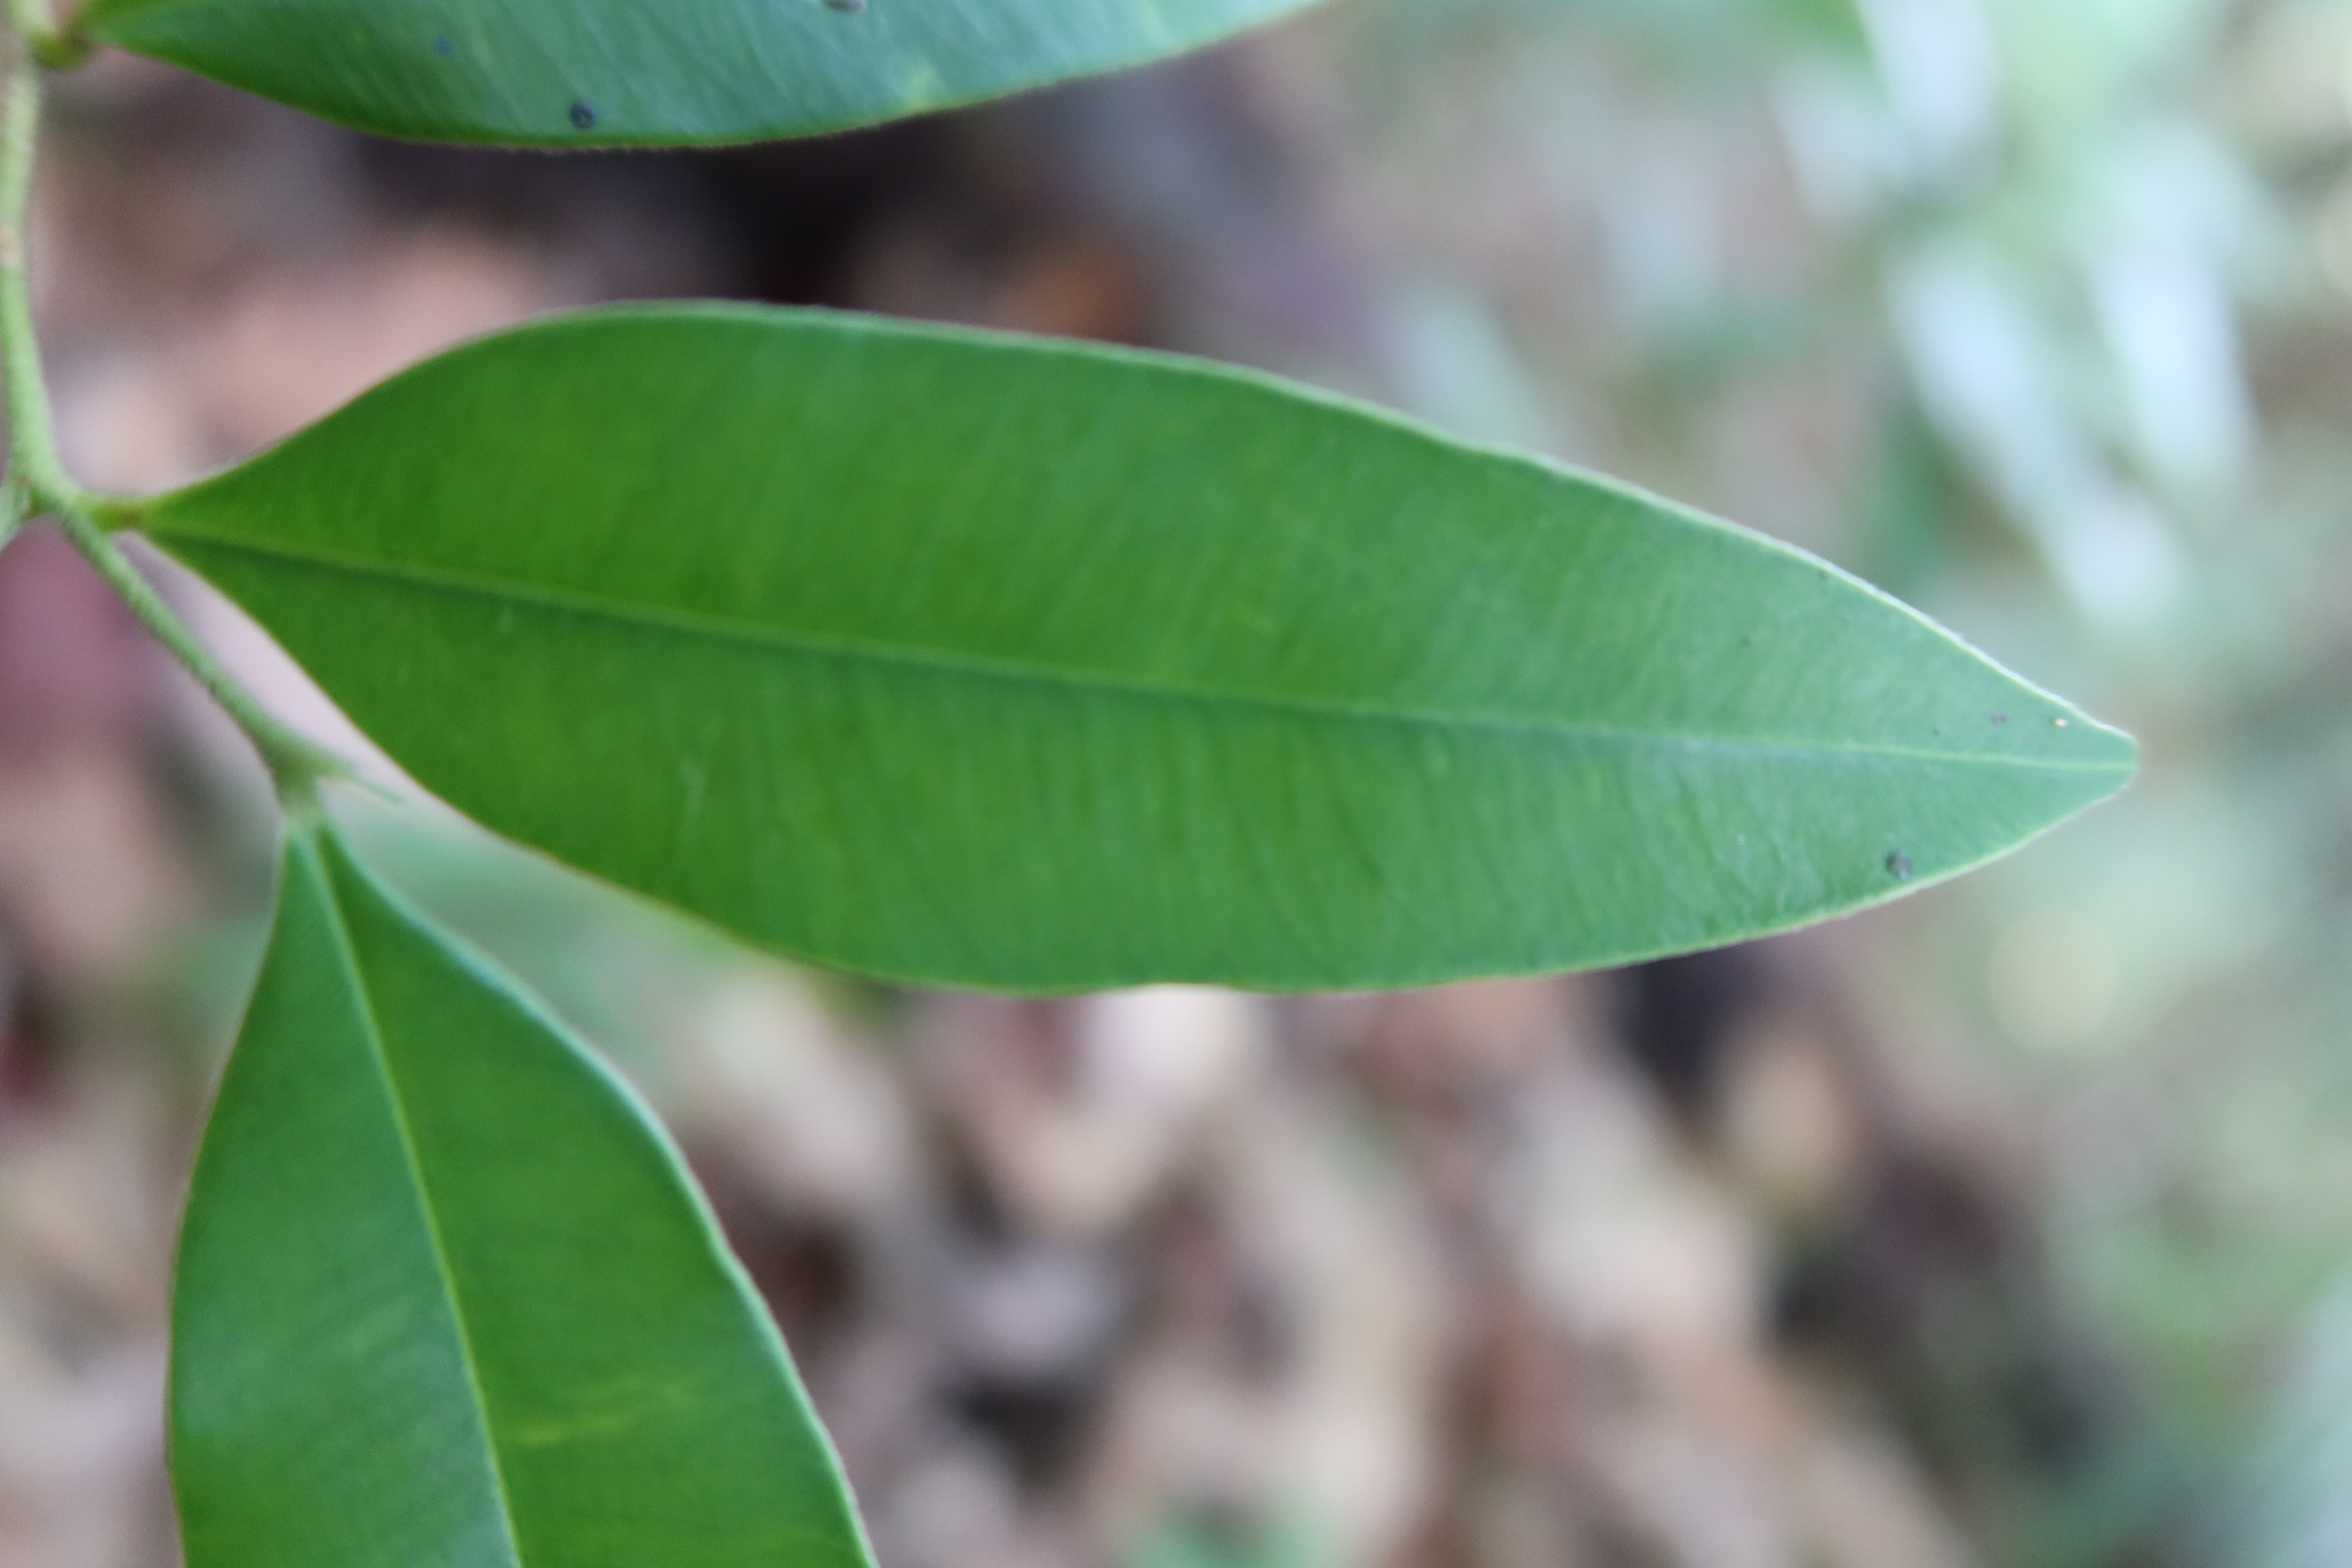
Label: Healthy